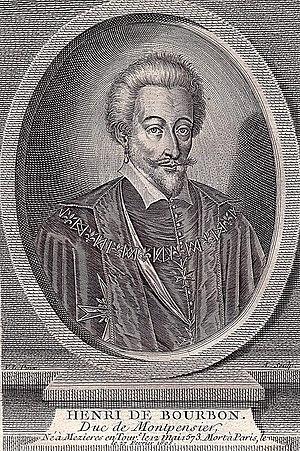
Les princes et princesses du sang de France sont les princes et princesses issus légitimement par les mâles d'un petit-fils de France. En abrégé, on parle de princes du sang.
Jean VI de Montauban, ou de Cordemais, dit Le Goust, né vers 1550, mort vers 1615, est un chef de guerre royaliste, qui s'est rendu célèbre en occupant le château de Blain, contre la Ligue et les Espagnols, pendant les guerres de religion entre 1576 et 1596.
Henri de Bourbon, né à Mézières-en-Brenne le 12 mai 1573, mort à Paris le 27 février 1608, fut dauphin d'Auvergne, duc de Montpensier, 17ᵉ prince souverain de Dombes, seigneur de Châtellerault et vicomte de Brosse.